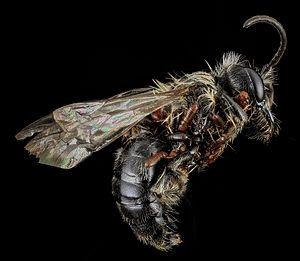
L'Andrène de Carlinville est une espèce d'andrènes de la famille des Andrenidae. Cette espèce est présente en Amérique du Nord.